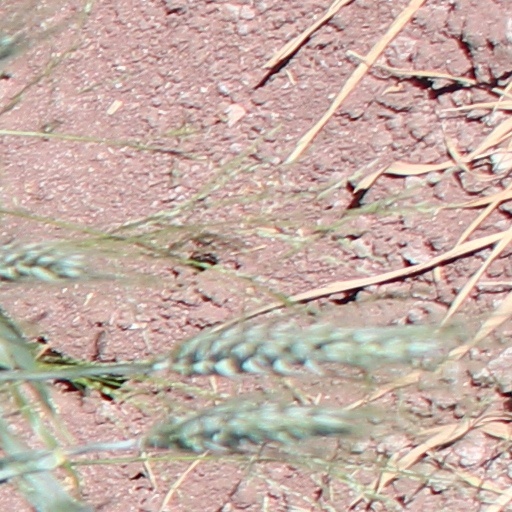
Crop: wheat